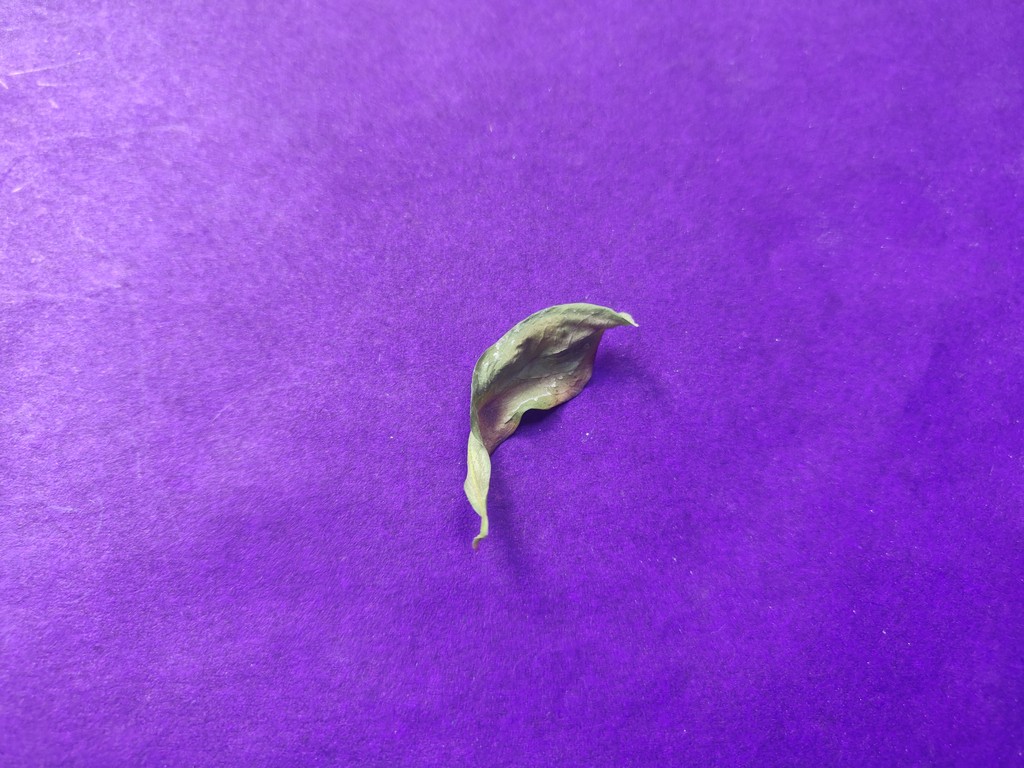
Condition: Dried
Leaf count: single
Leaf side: unknown